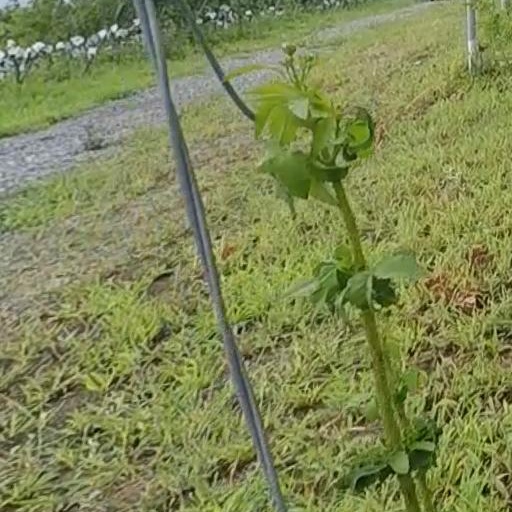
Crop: grape